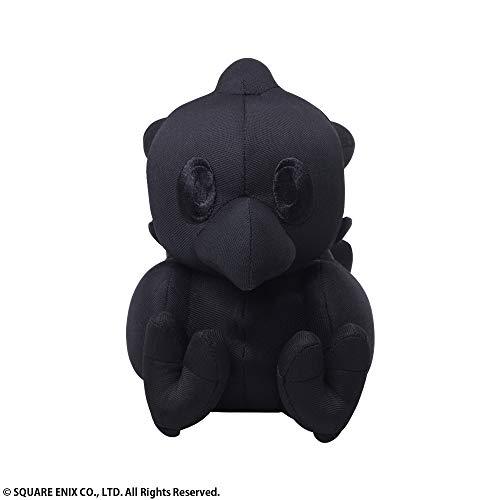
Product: Square Enix Final Fantasy: Chocobo Autograph (Black Version) Plush
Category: Toys & Games | Stuffed Animals & Plush Toys | Plush Figures
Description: Perfect for collecting autographs.
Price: $44.04
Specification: ProductDimensions:4x4x6.6inches|ItemWeight:8ounces|ShippingWeight:8ounces(Viewshippingratesandpolicies)|ASIN:B07NPM5WBP|Itemmodelnumber:DEC189093|Manufacturerrecommendedage:15yearsandup